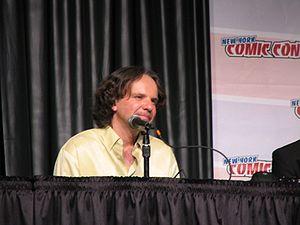
X-Files : Aux frontières du réel, également connue sous les titres X-Files ou Aux frontières du réel, est une série télévisée américaine de science-fiction en 218 épisodes de 43 minutes, fondée par Chris Carter et diffusée entre le 10 septembre 1993 et le 21 mars 2018 sur le réseau Fox.